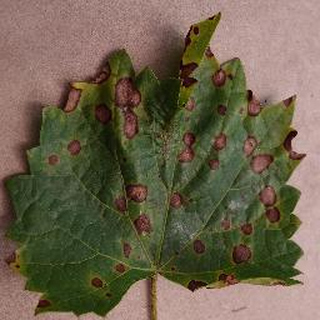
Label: grape_black_rot